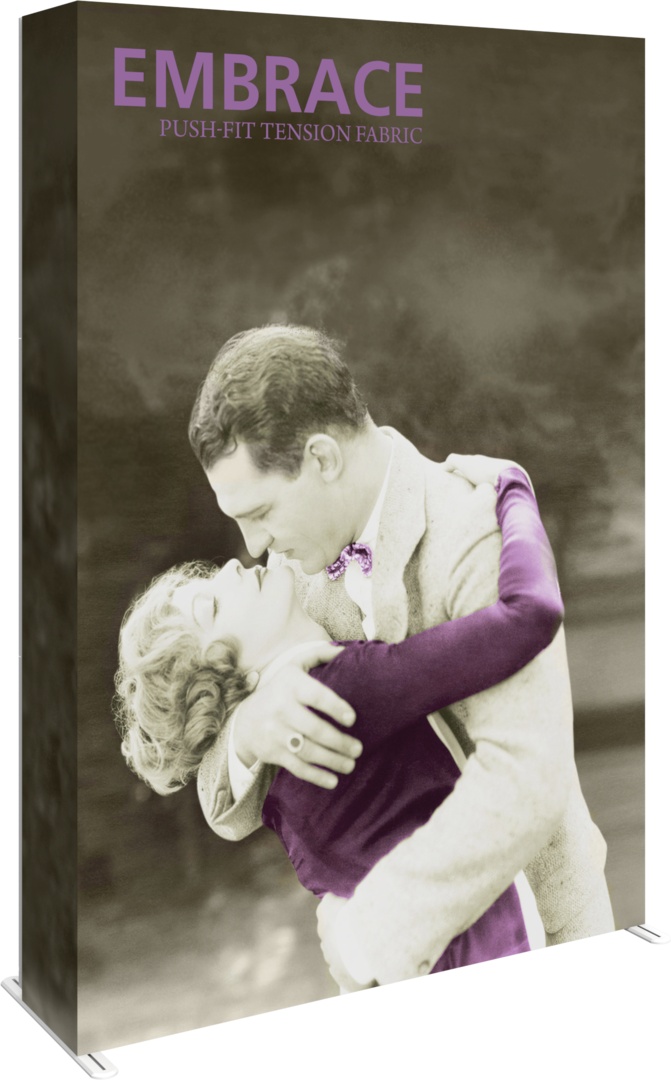
5ft x 8ft Embrace Push-Fit Tension Fabric Display Graphic Package (w/ End Caps)
SKU: A4D-OR-953 5ft x 8ft Embrace Push-Fit Tension Fabric Display Graphic Package (w/ End Caps) Embrace™ 5ft full height (2 Quad x 3 Quad) is a sleek, collapsible, portable display that delivers style with minimal effort. Embrace 5ft full height (2 Quad x 3 Quad) features a sleek, collapsible white frame with channel bars that hold push-fit fabric graphics offered with or without endcaps. No tools are required for assembly. The lightweight and highly portable display pack away as easily as it sets up for the ideal tradeshow, event, or retail display! - Lightweight straight collapsible white frame - Stabilizer feet included - Perimeter channel bars connect to frame and hold push-fit fabric graphics - Simple assembly - Premium opaque fabric graphic with SEG beading offered with or without end caps - Dovetail on top hubs for lights* to slide onto - Carry bag included for most units - *Lights sold separately More Information Allow Upload Artwork Disabled Graphic Width 59.25" Graphic Width with Endcaps 87.25" Graphic Height 88.13" Assembled Dimensions 59.81"W x 88.94"H x 23.25"D Display Size 8' Inline Hardware Only Weight 30 lbs Graphics Only Weight 3 lbs Approximate Total Display Weight 33 lbs Shipping Dimensions Ships in: 1 x BOX (37"L x 15"H x 11"D) Approximate Shipping Weight 38 lbs Instruction Sheets IS_EMBRACE-2.PDF Graphic Templates GT_2X3_EMBRACE.PDF GT_2X3_EMBRACE_ENDCAPS.PDF #ORB-EMB-2-2X3FGE-S-1 Trade Show Displays | Embrace Tension Fabric Displays
Brand: ORB
Category: Business & Industrial > Advertising & Marketing > Trade Show Displays